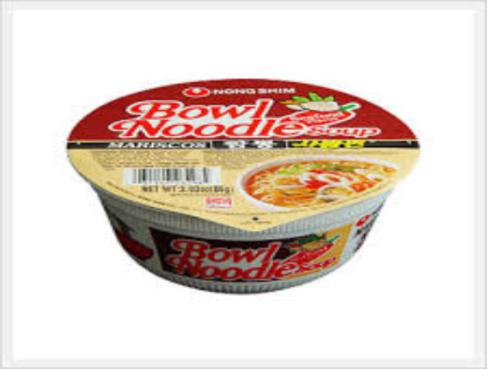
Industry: Food